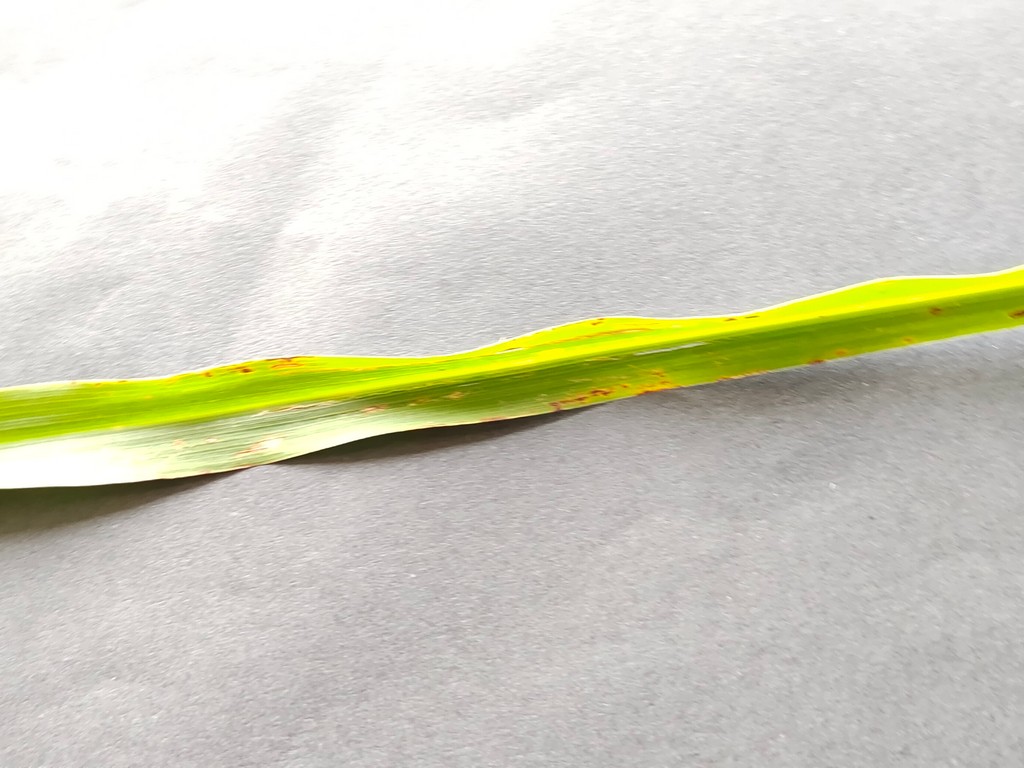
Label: Unhealthy